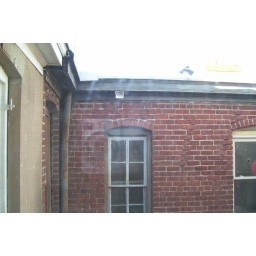
Photo of the house next door as seen through the window in the bathroom.